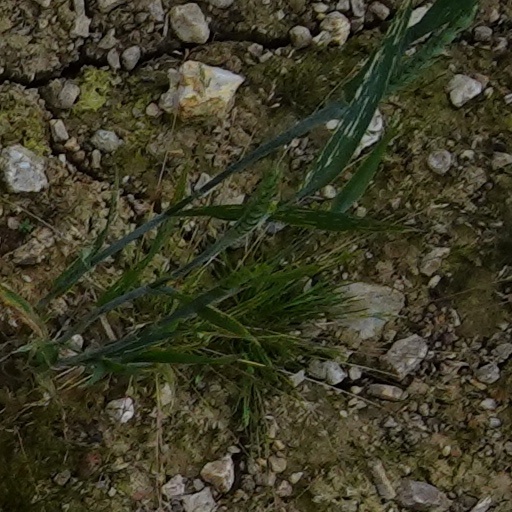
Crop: wheat